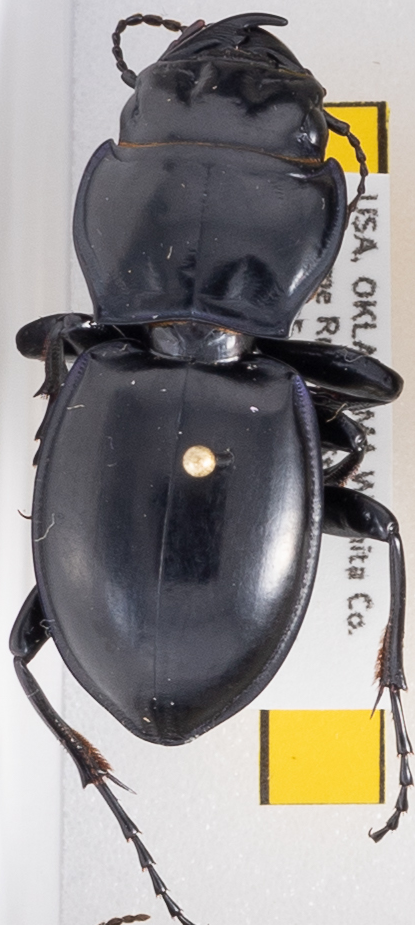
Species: Pasimachus californicus
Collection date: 2019-06-26
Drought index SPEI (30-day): -0.072
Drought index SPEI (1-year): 2.09
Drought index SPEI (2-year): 1.69